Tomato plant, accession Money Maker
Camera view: vertical (180 deg); turntable rotation: 300 degrees
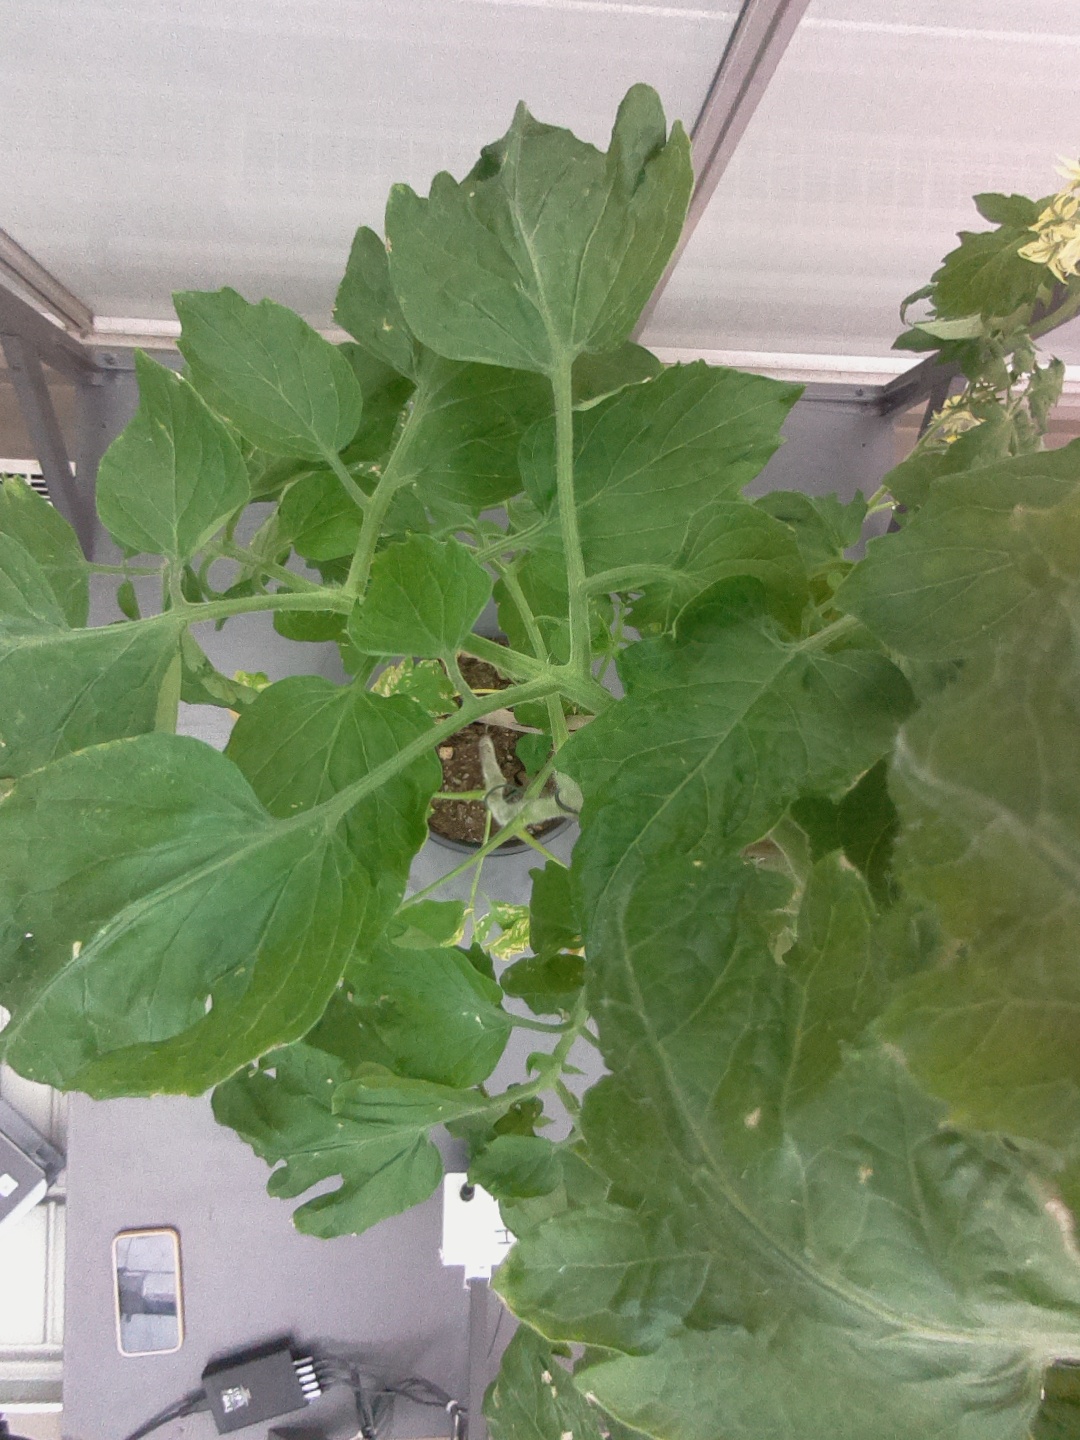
BBCH growth stage 74: 40%-50% of final fruit size